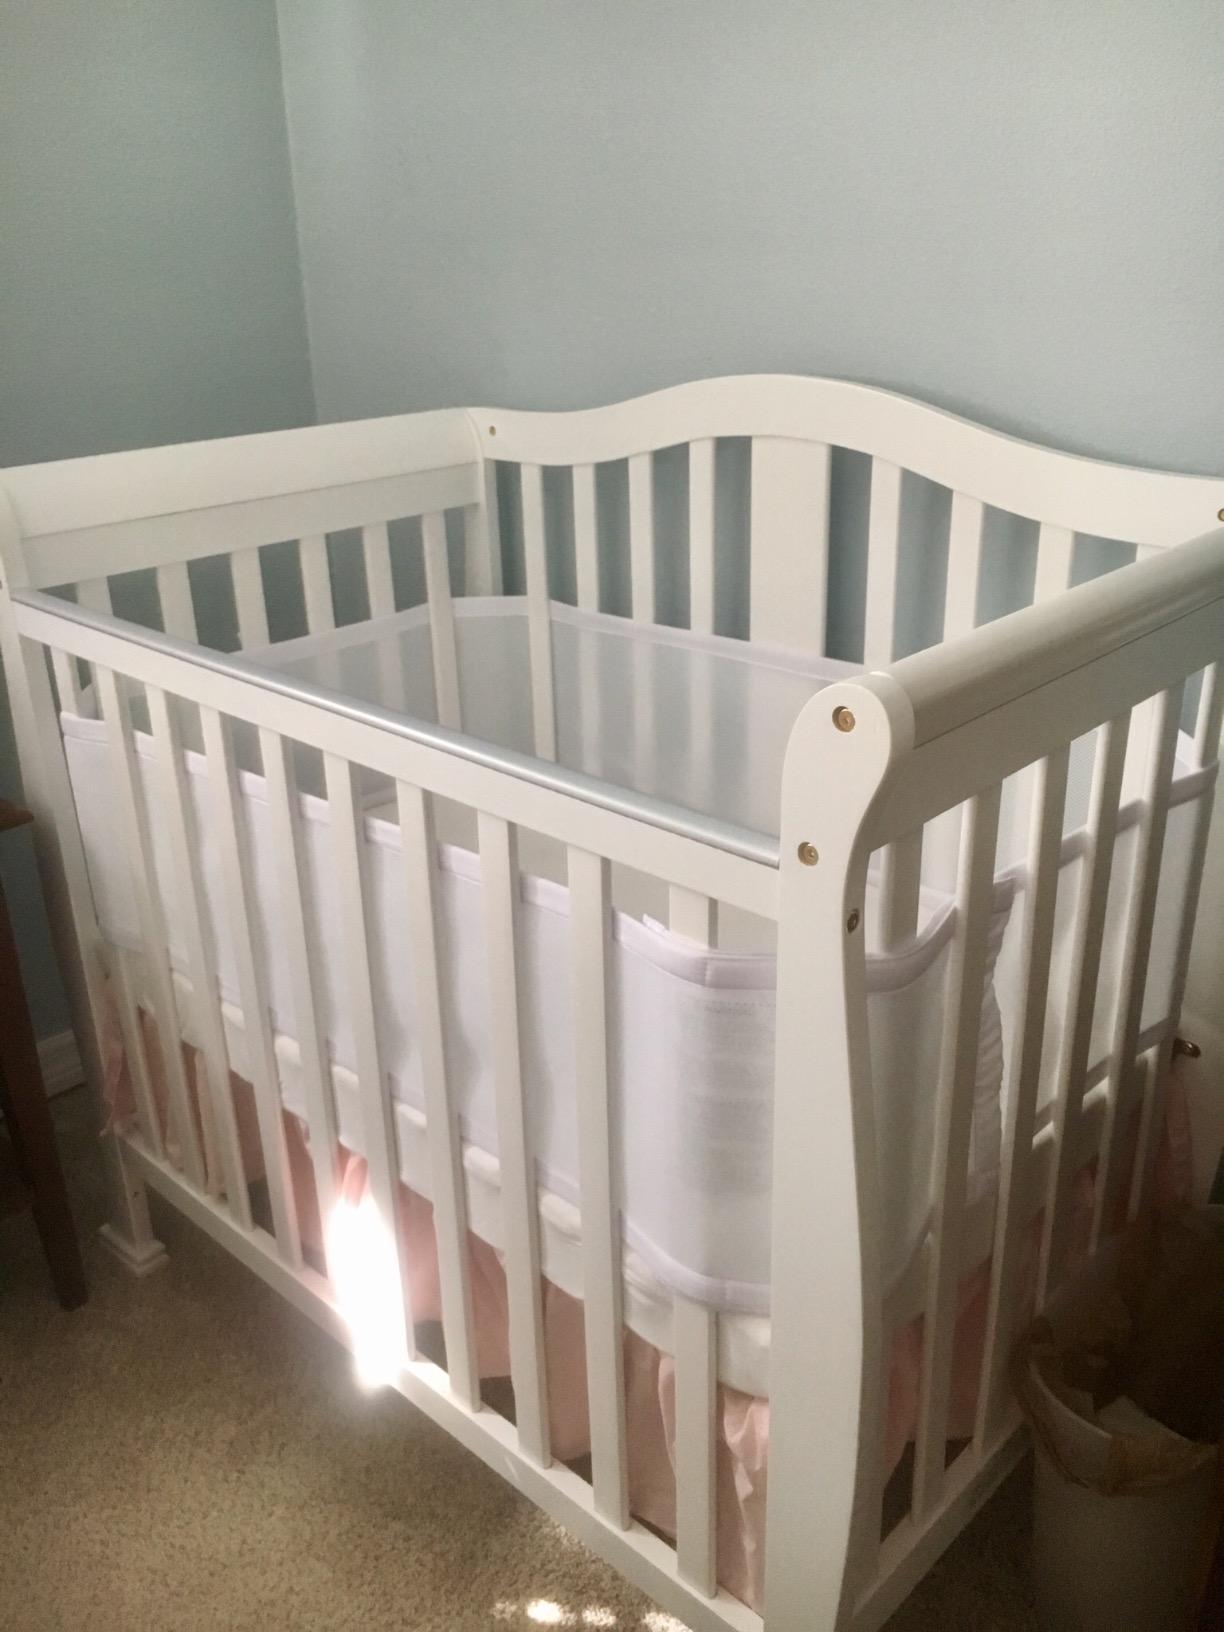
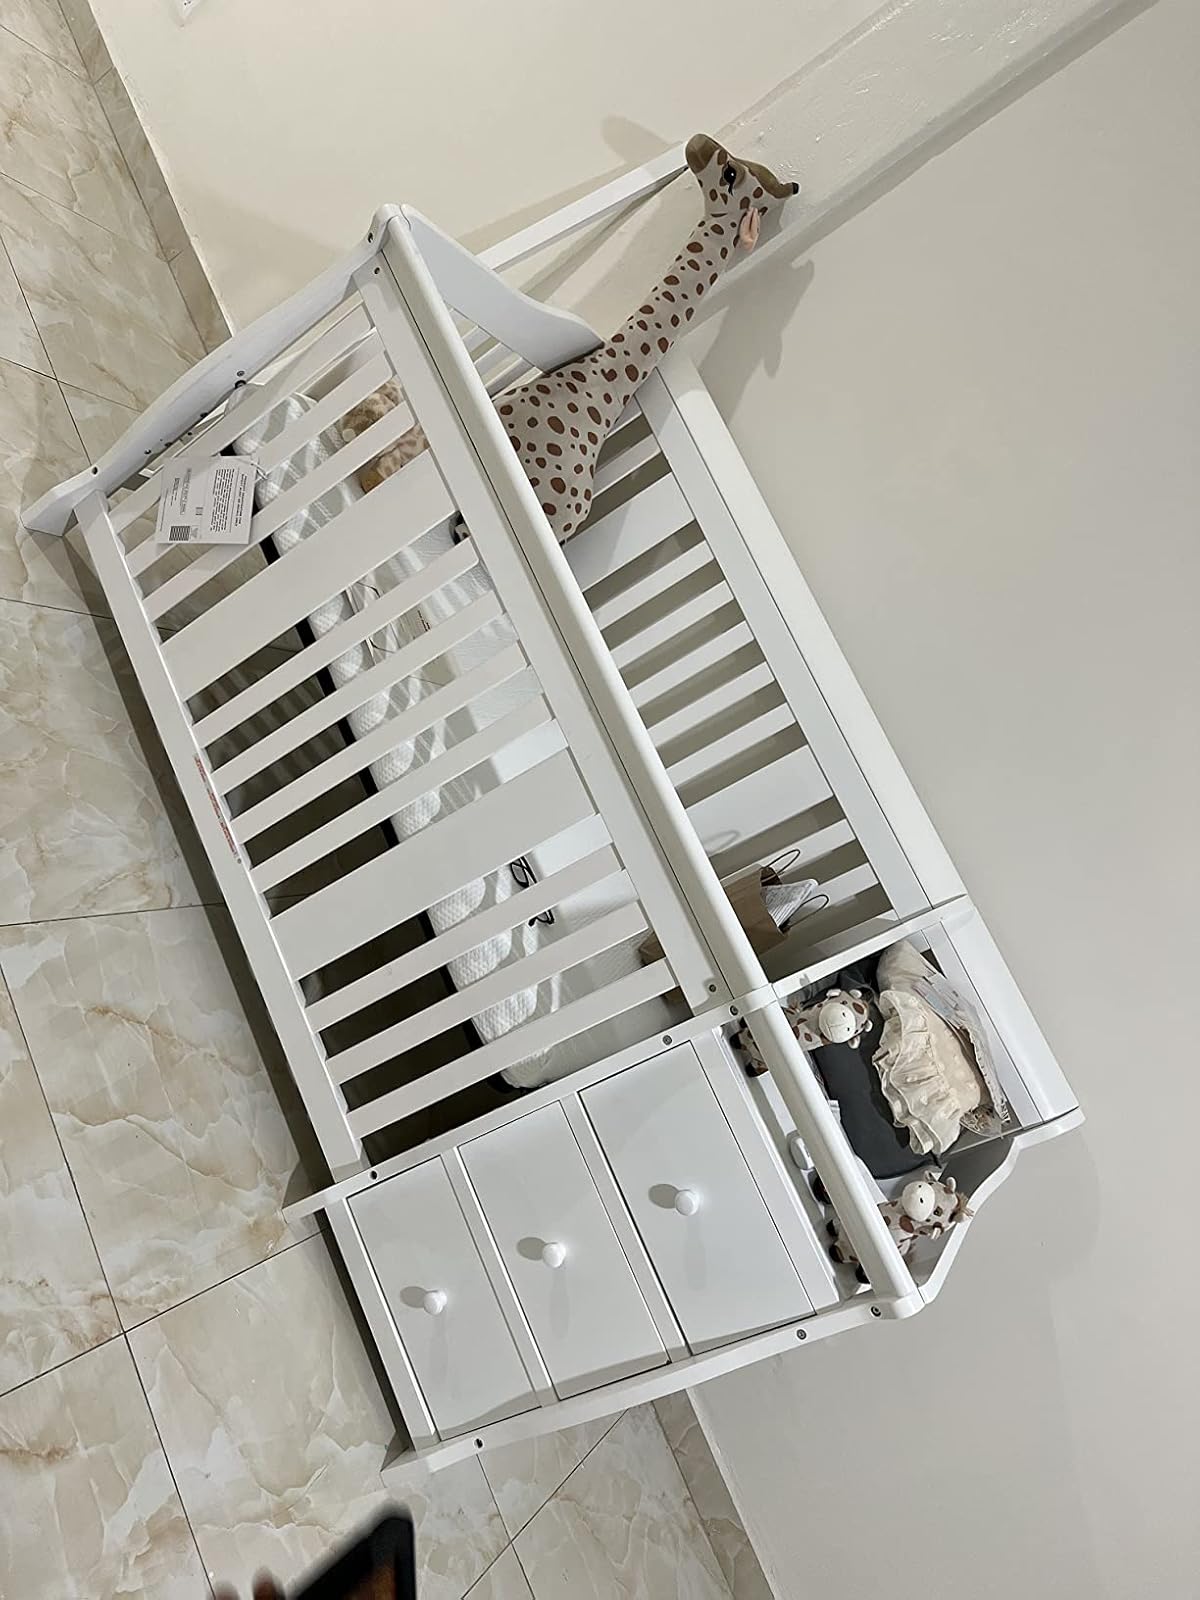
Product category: products_crib
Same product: no